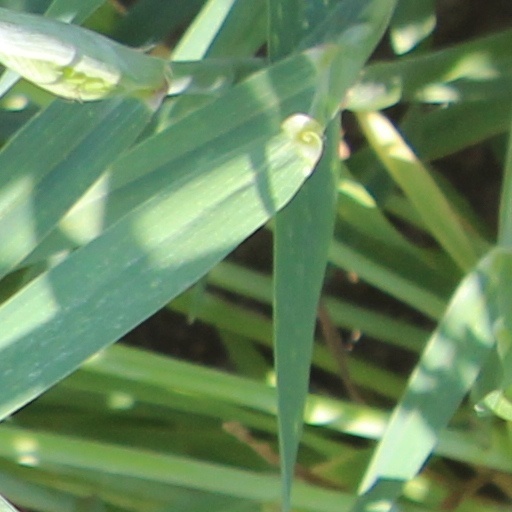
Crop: wheat